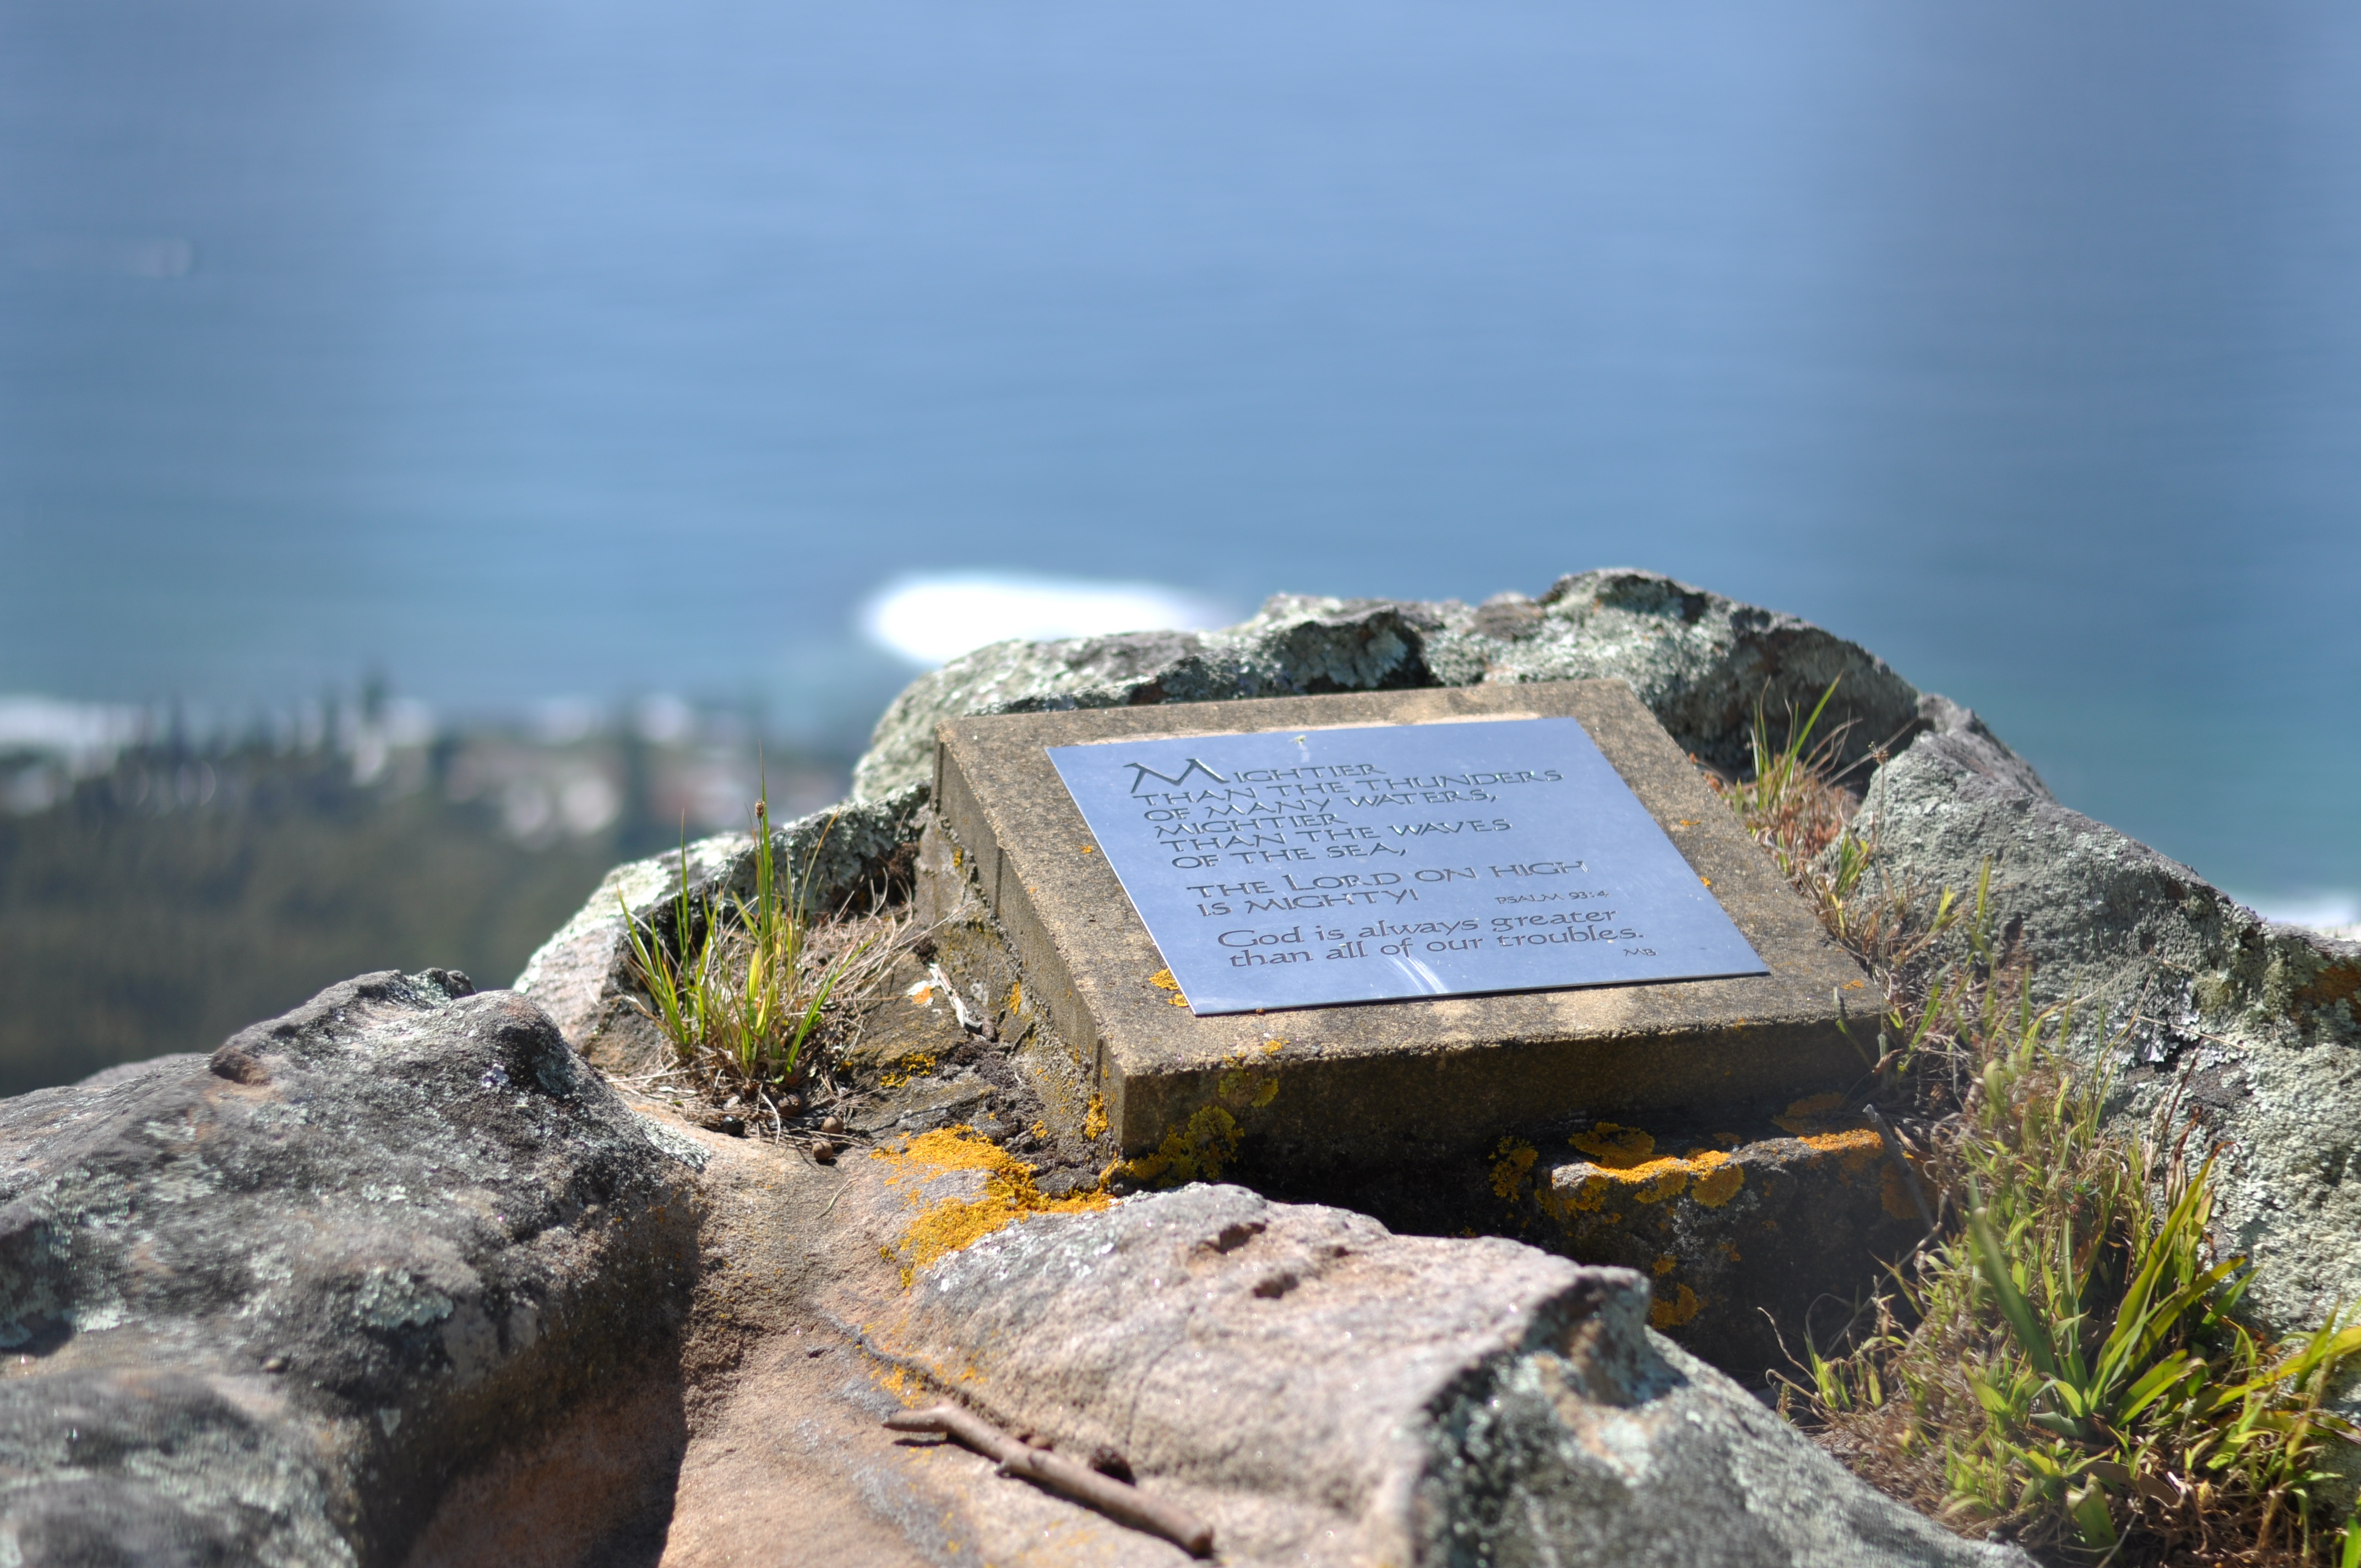
landscape, sea, coast, nature, rock, wilderness, walking, mountain, adventure, mountain range, vacation, cliff, seaside, scenery, terrain, ridge, summit, geology, quote, mountainous landforms